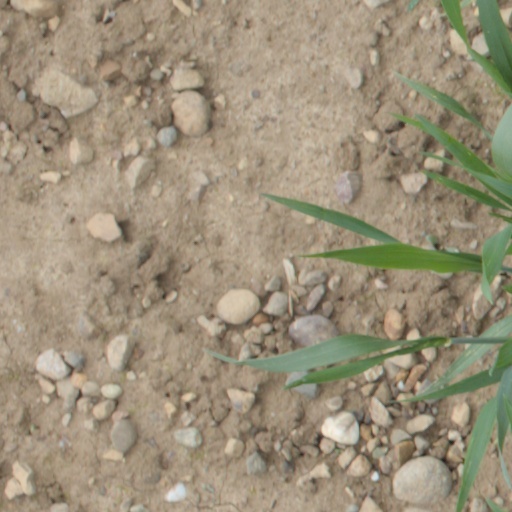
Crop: wheat